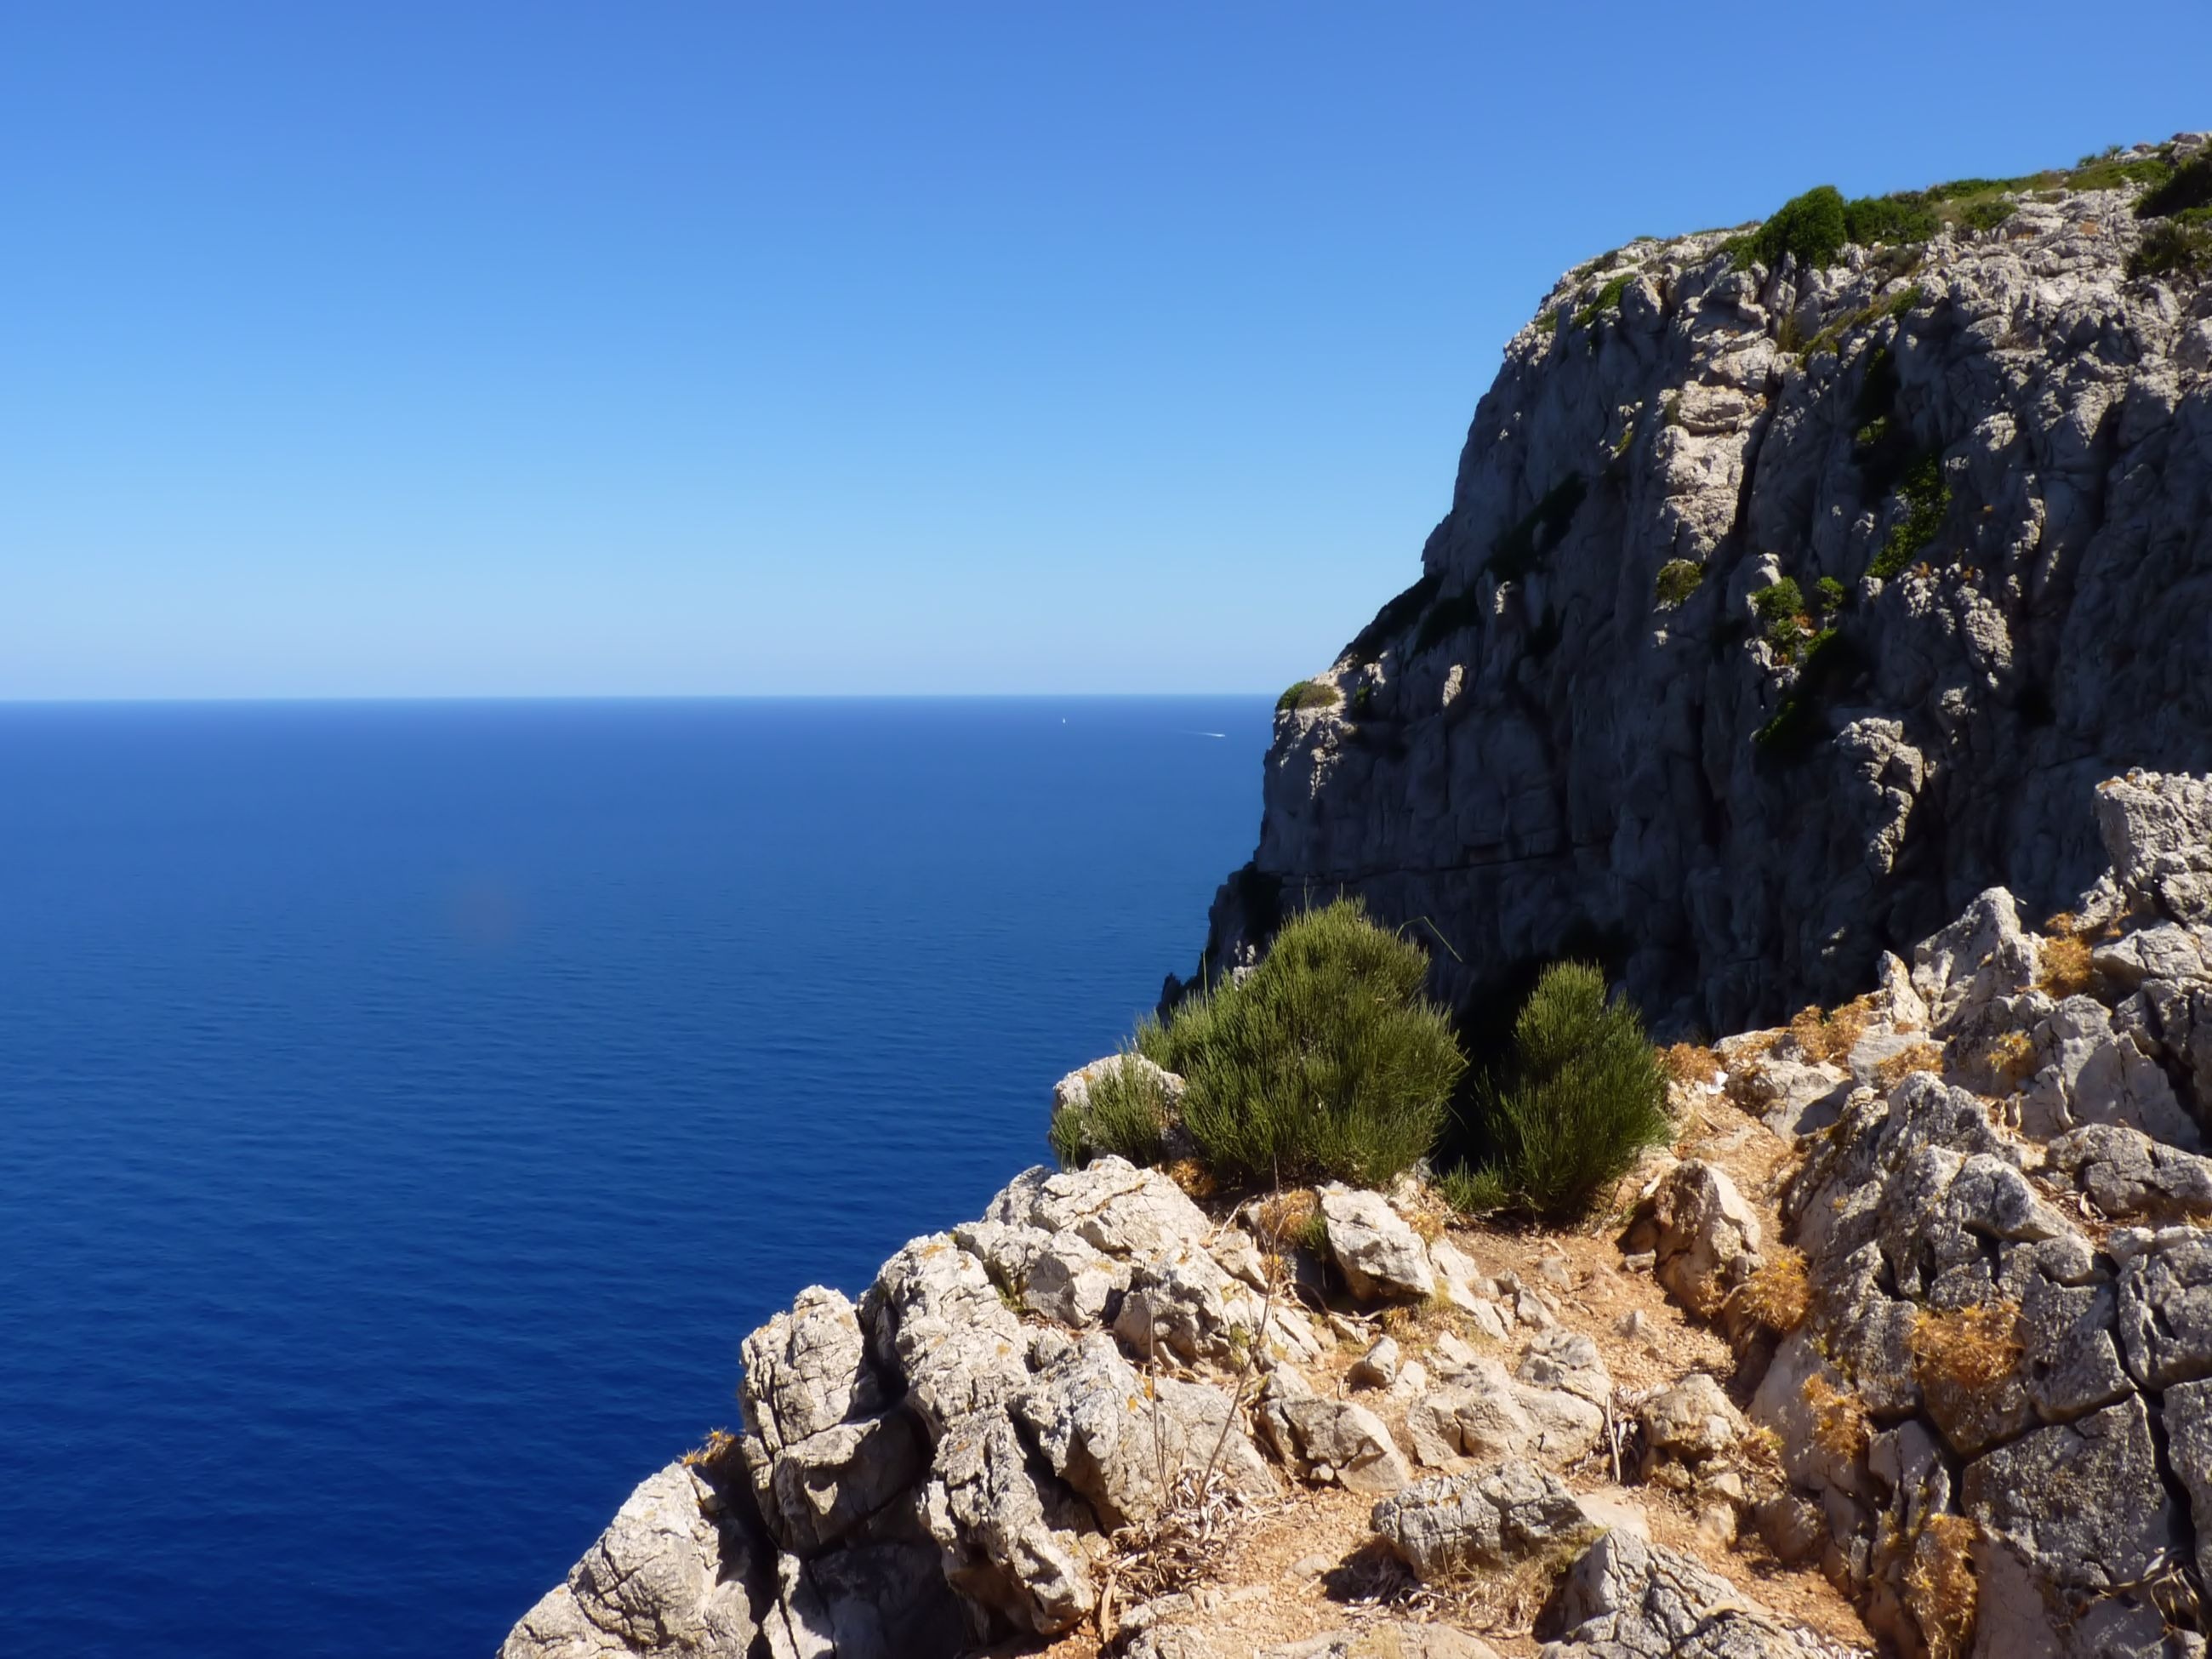
landscape, sea, coast, water, rock, ocean, mountain, shore, adventure, formation, cliff, cove, mediterranean, bay, blue, stack, terrain, height, spain, geology, cliffs, mallorca, cape, pass, landform, balearic islands, formentor, geographical feature